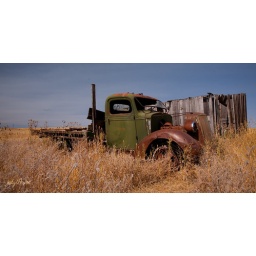
A well used truck sits out behind the main road in Hardman, Oregon.